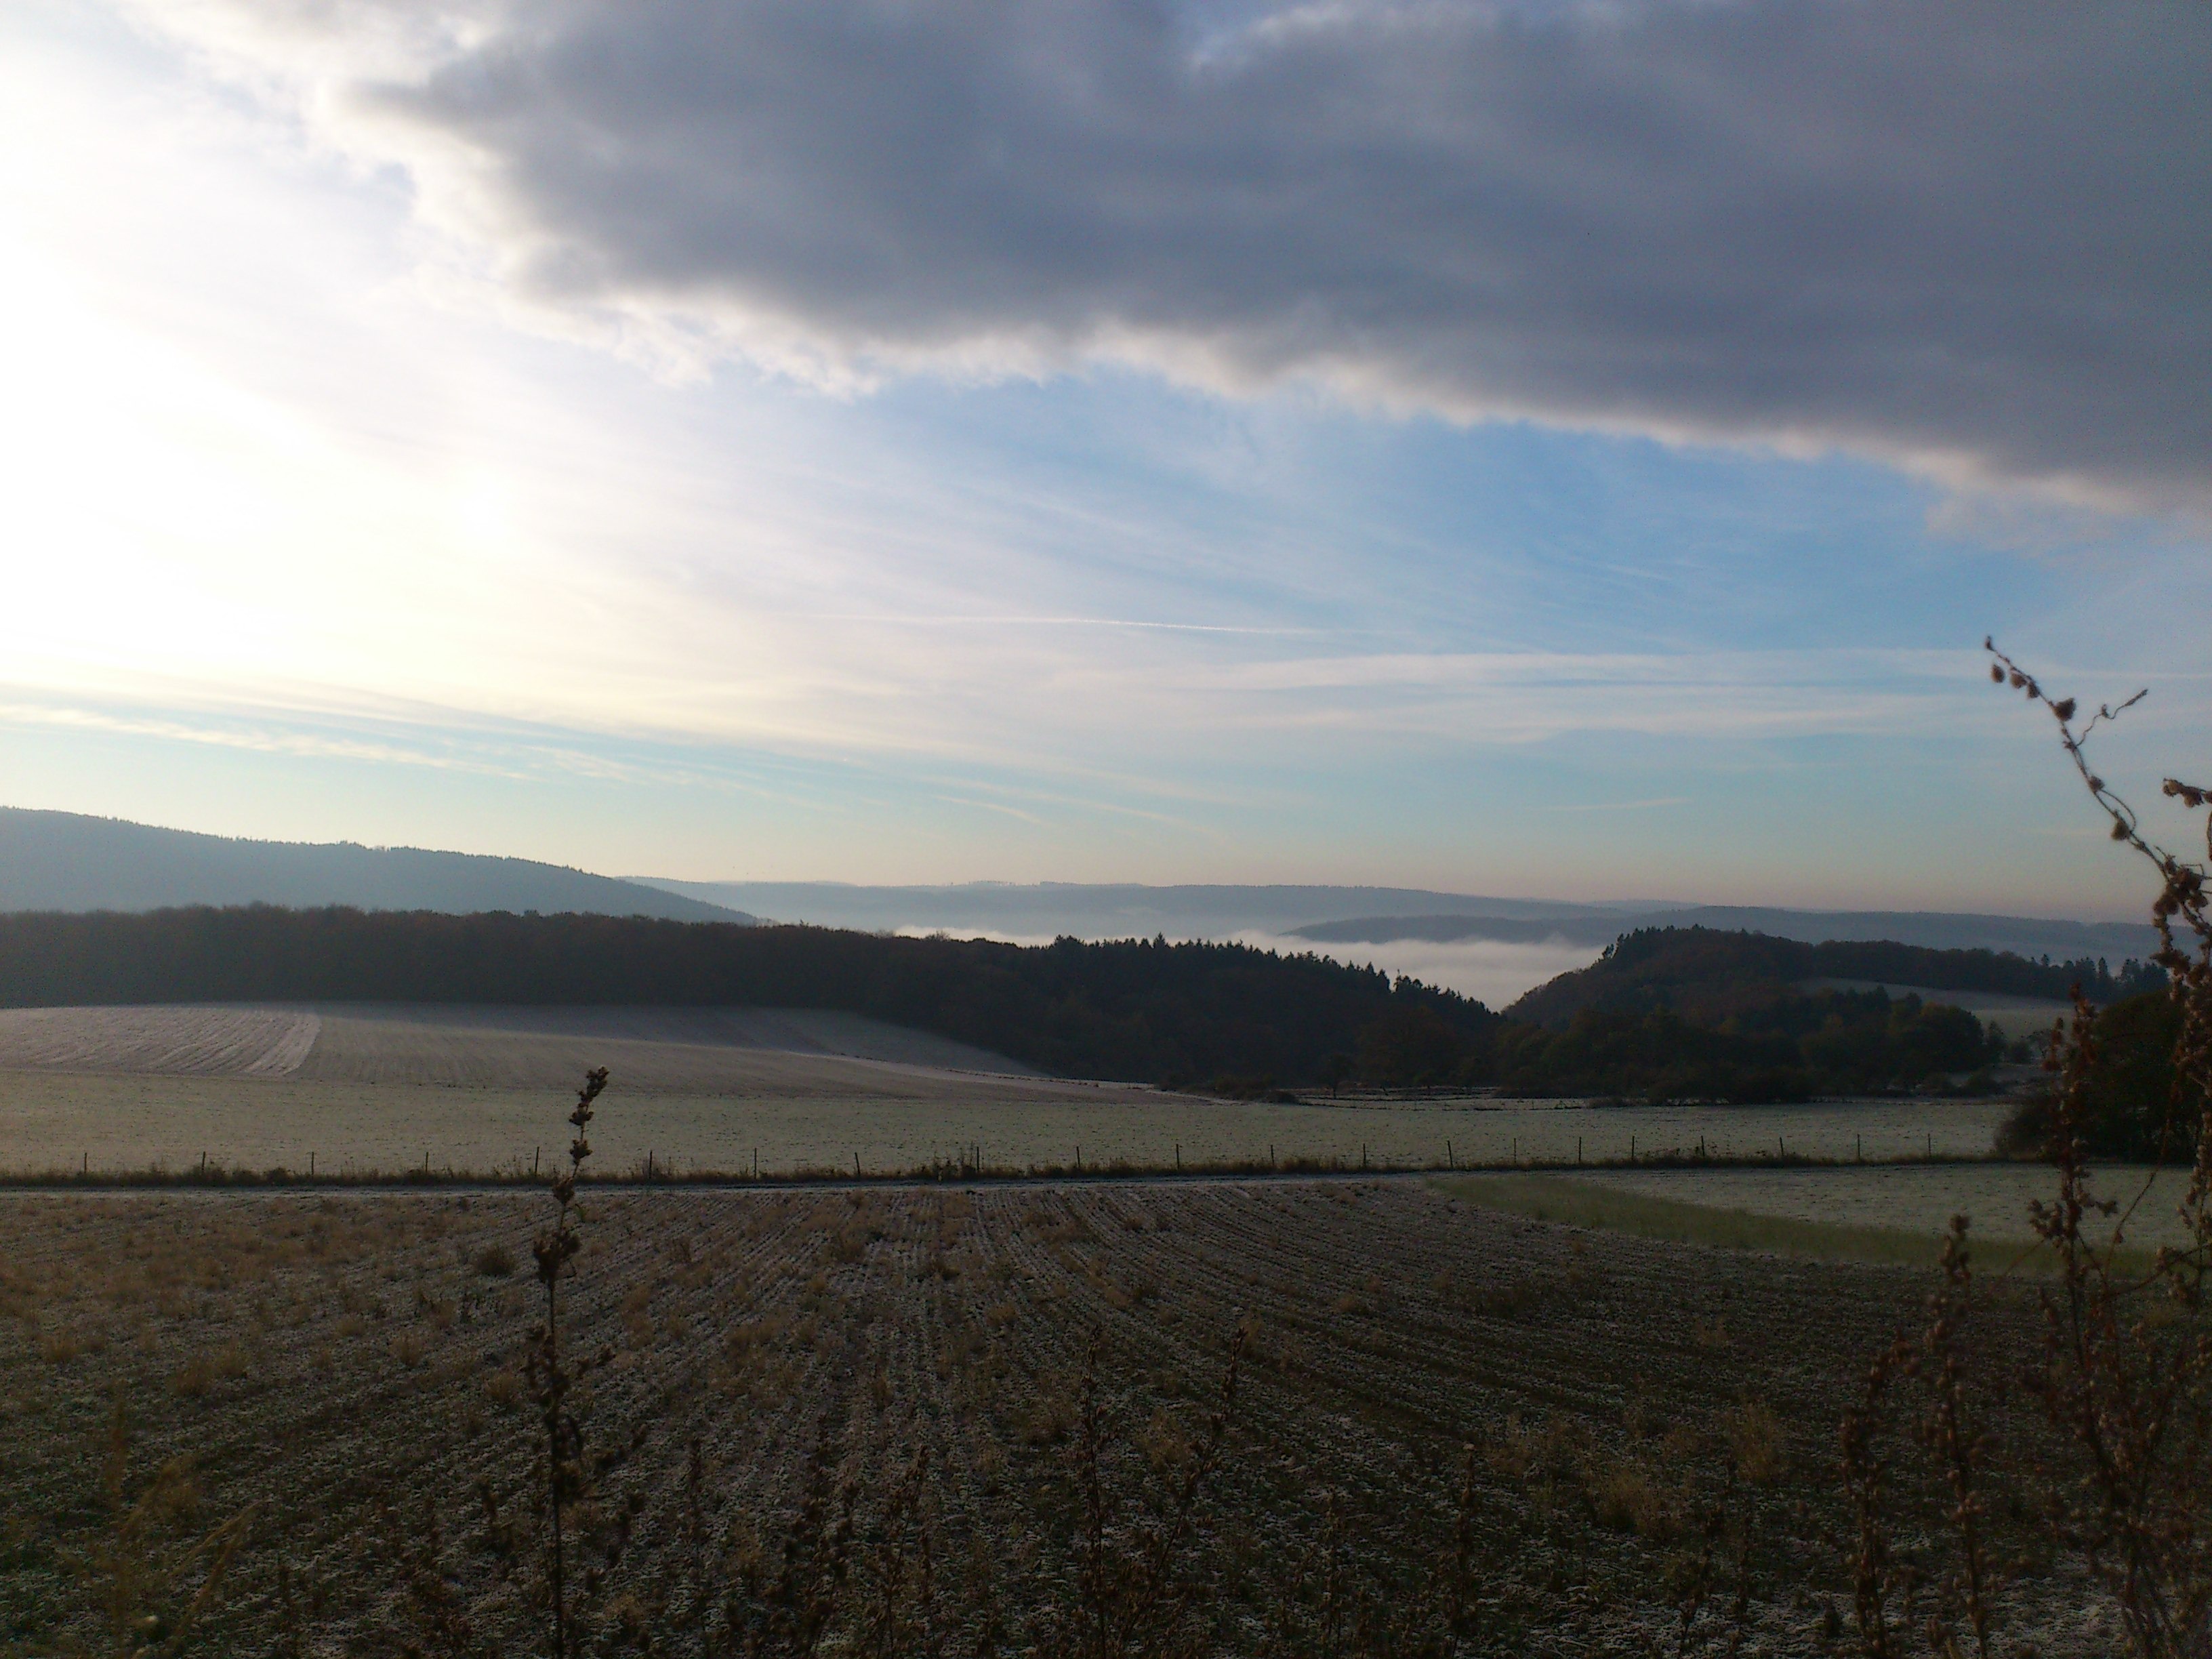
landscape, sea, nature, forest, horizon, mountain, cloud, sky, sun, sunrise, field, grain, prairie, sunlight, morning, hill, lake, wind, dawn, panorama, dusk, evening, autumn, reservoir, agriculture, plain, trees, forests, plateau, germany, habitat, loch, rural area, westerwald, natural environment, atmospheric phenomenon